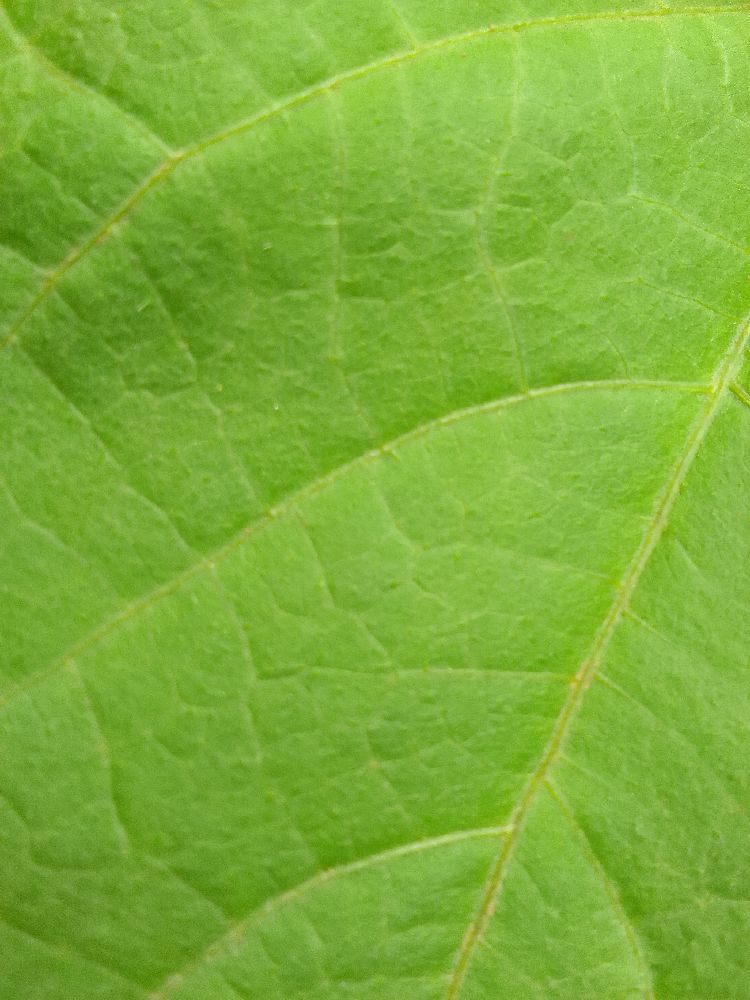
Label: healthy